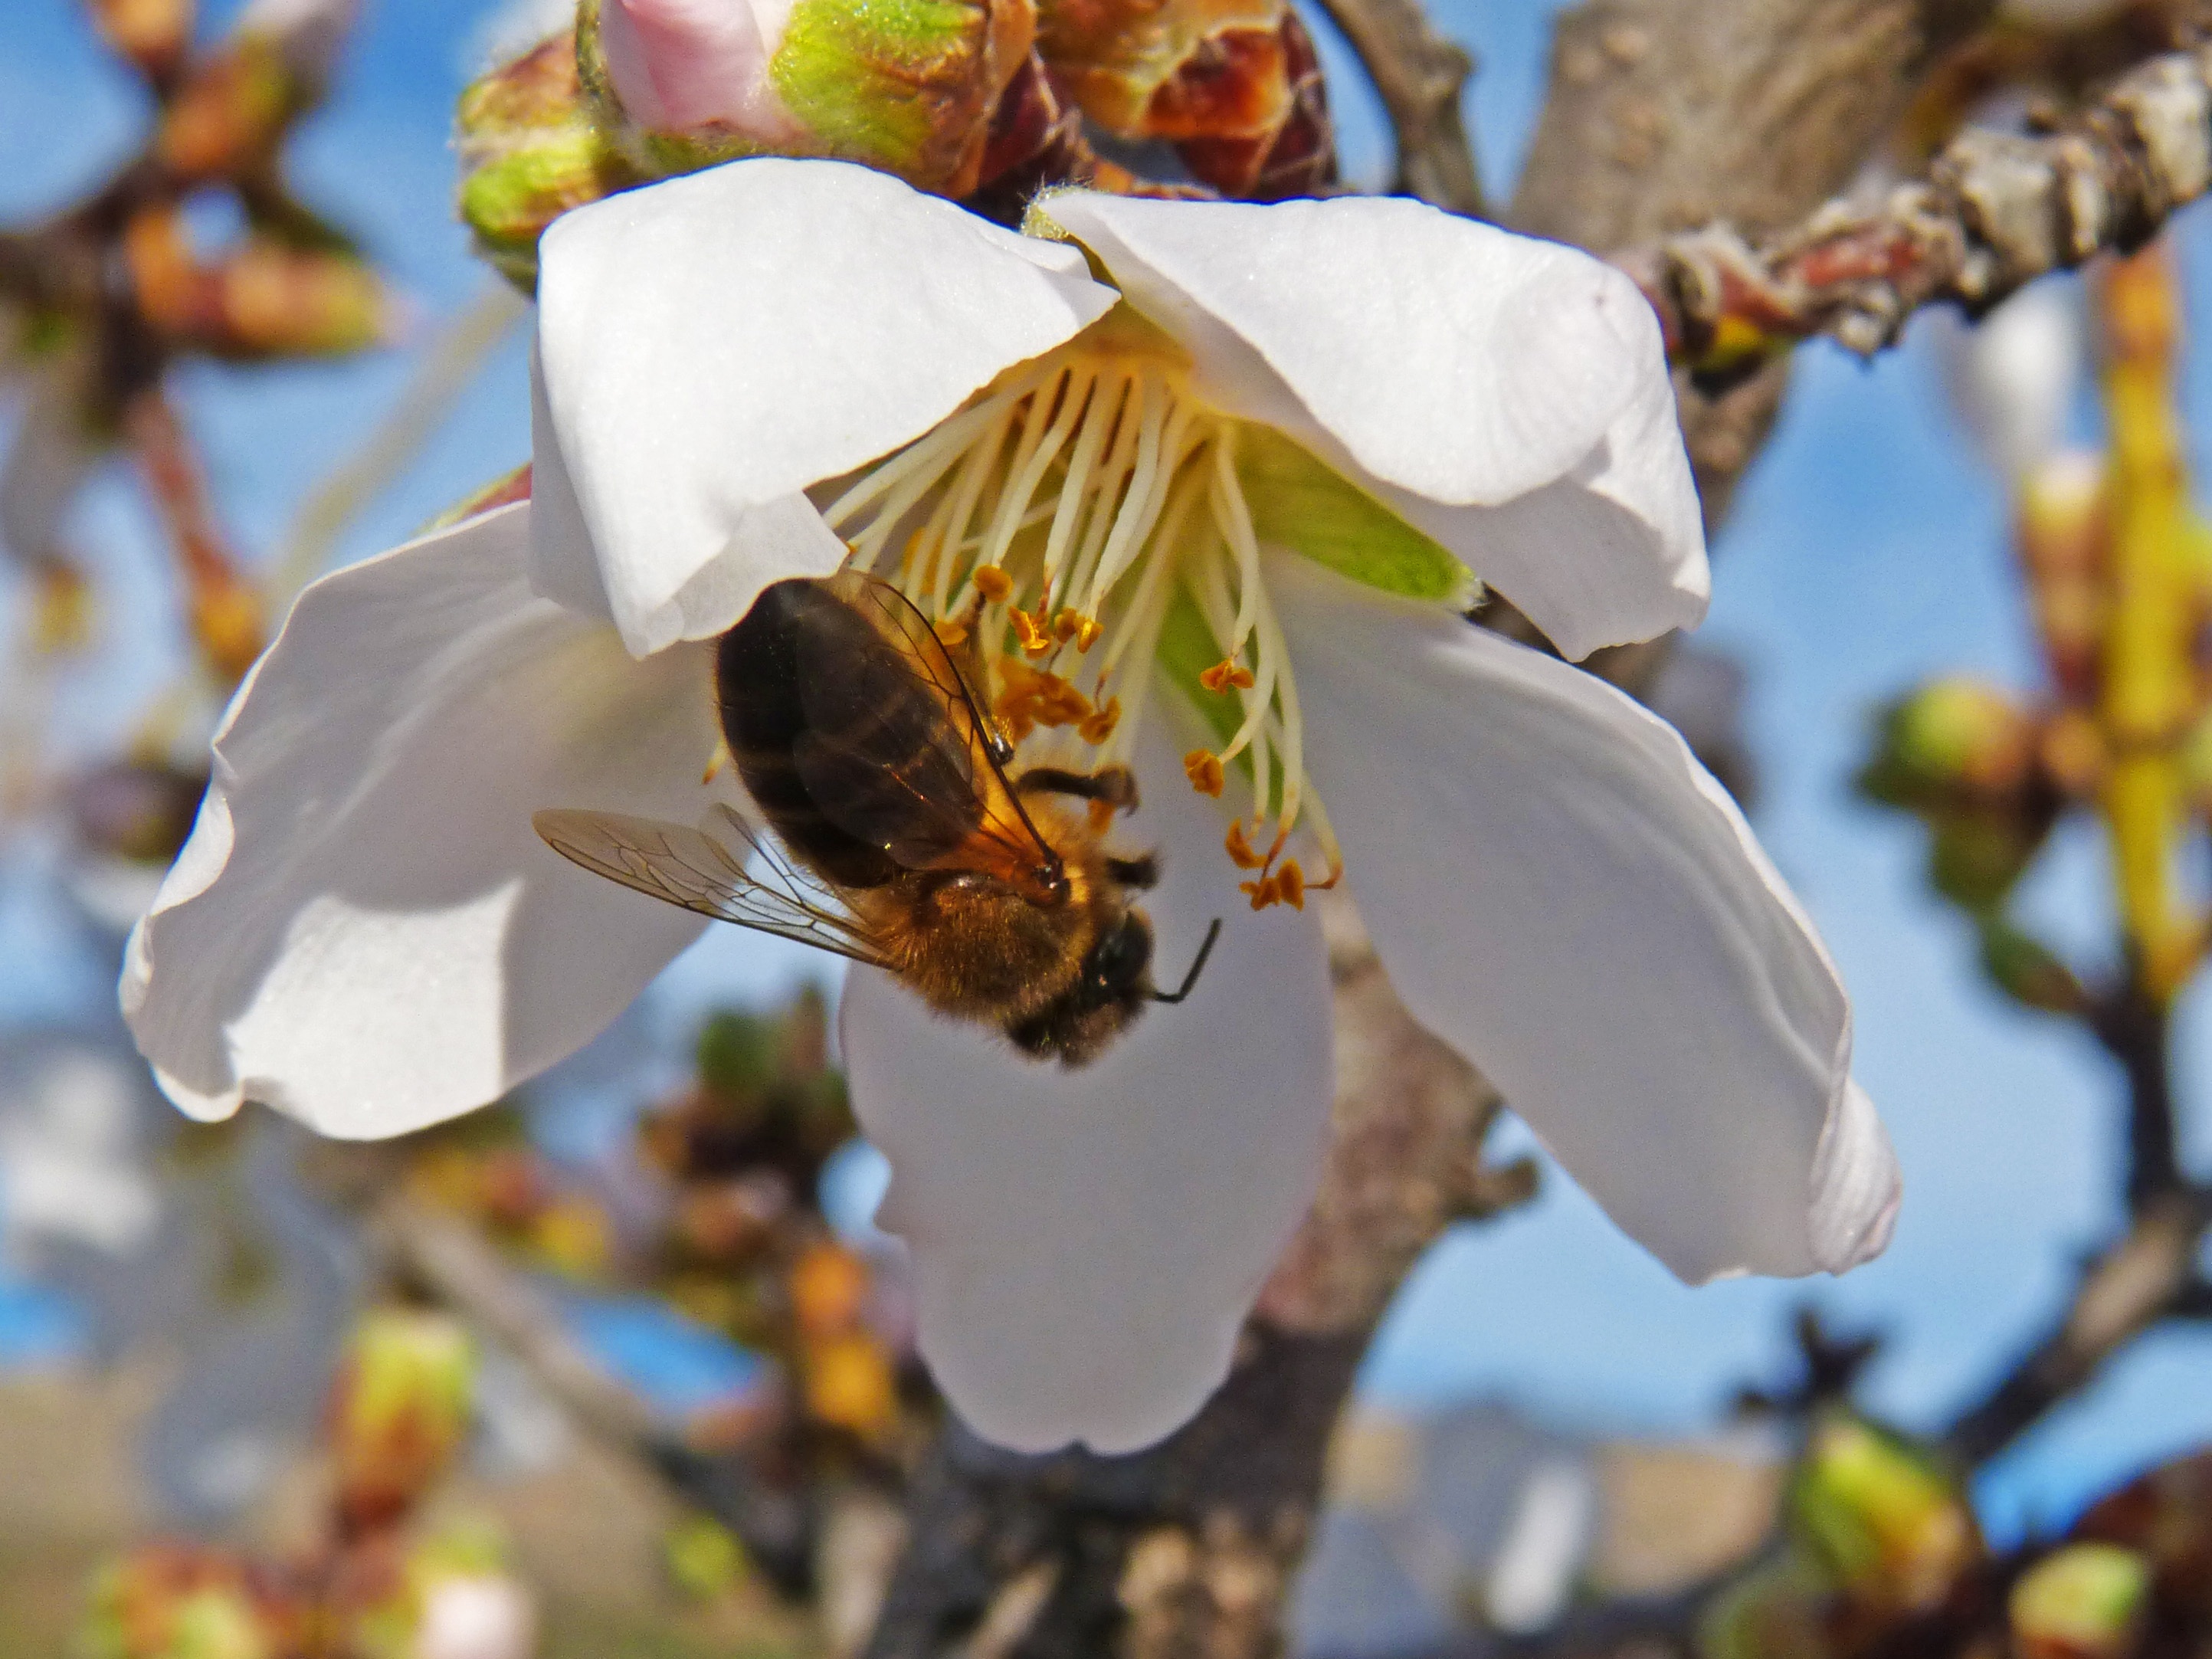
nature, branch, blossom, plant, leaf, flower, pollen, spring, produce, insect, autumn, botany, flora, season, fauna, invertebrate, wildflower, bee, nectar, macro photography, flowering plant, honey bee, libar, pollinator, almond flower, land plant, membrane winged insect